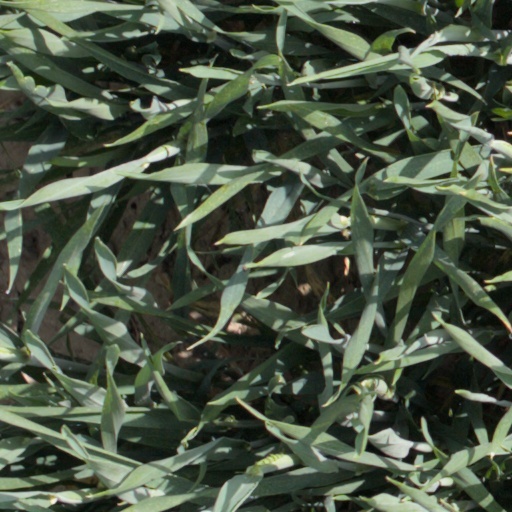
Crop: wheat